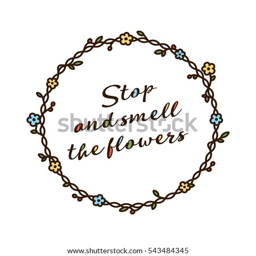
stop and smell the flowers quote in floral wreath .